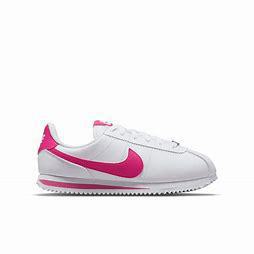
Brand: Nike
Model: Cortez Basic SL